Lepidurus apus

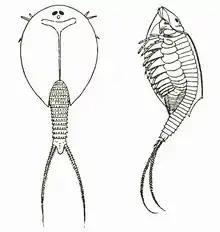
"Lepidurus glacialias", very similar in body shape to "Lepidurus apus"

Lepidurus apus, commonly known as a tadpole shrimp, is a notostracan in the family Triopsidae, one of a lineage of shrimp-like crustaceans that have had a similar form since the Triassic period and are considered living fossils. This species is cosmopolitan, inhabiting temporary freshwater ponds over much of the world, and the most widespread of the tadpole shrimps. Like other notostracans, "L. apus" has a broad carapace, long segmented abdomen, and large numbers of paddle-like legs. It reproduces by a mixture of sexual reproduction and self-fertilisation of females.